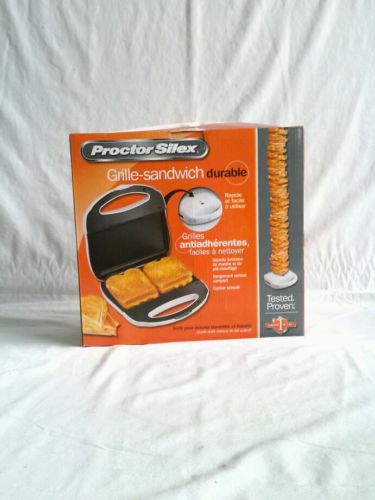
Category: toaster